Military career of Elvis Presley

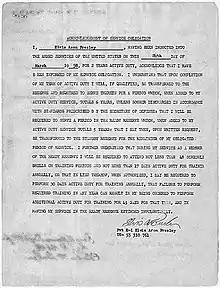
Elvis Presley's two year active duty service obligation, March 24, 1958

On January 8, 1956, his 21st birthday, Presley became eligible to be drafted into the military. Colonel Tom Parker, Presley's manager, was well aware of his client's draft status and how it could affect his career. In the summer of 1956, Parker wrote to the Pentagon requesting that Presley be considered for Special Services, which would allow Presley to do only six weeks of basic training and then resume life as normal, performing several times a year for the armed forces. However, Parker had no intention of allowing Presley to sign up for Special Services, since Presley would have received no compensation for these performances besides standard military pay. Furthermore, each performance would have been recorded and filmed for sale to television stations worldwide and the armed forces would own the exclusive rights to these recordings, meaning all of the profits would be retained by the government. Parker was unwilling to allow anyone to effectively enjoy Presley's talents for free, let alone profit from them. Over the next twelve months, Parker led Presley to believe that it was still possible to avoid the draft completely, while secretly planning to allow it. In his eyes, after a year of negative publicity, this was the perfect opportunity to change the view that older Americans had of him. Parker explained to Presley that this was a situation neither of them could refuse. When Presley was told that he would have to serve as a regular soldier, he was furious that Parker failed to get him out of the draft. Parker promised Presley that if he worked hard and served as a regular GI for two years, he would return "a bigger star" than when he left.